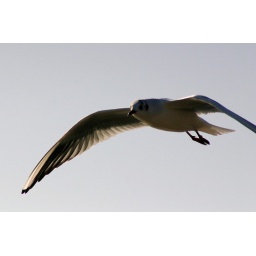
oktober, like a bird in the sky